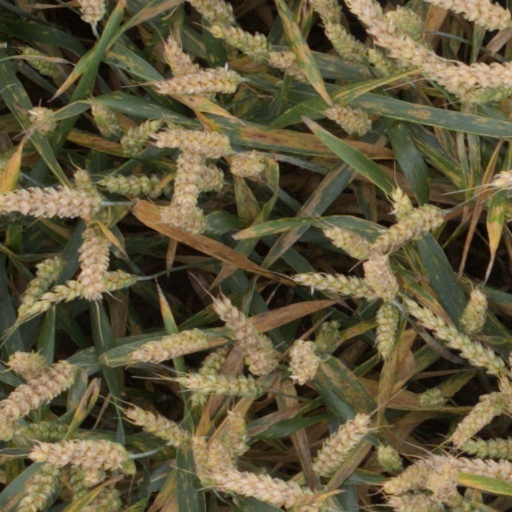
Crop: wheat